Digital native

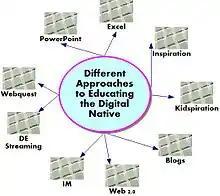
Different approaches to educate the digital native

Digital natives vary in demographic based on their region's technological and media landscapes. Not everyone agrees with the language and underlying connotations of the digital native. The term, by definition, makes the assumption that all digital natives have the same base familiarity with technology. Similarly, the term digital immigrants implies that this entire age group struggles with technological advancements. For instance, those on the disadvantaged side of the digital divide lack access to technology. In its application, the concept of the digital native preferences those who grow up with technology as having a special status, ignoring the significant difference between familiarity and creative application.